Neapolitan cuisine

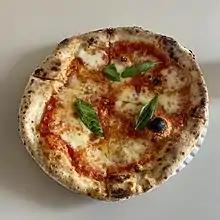
Pizza, originating in Neapolitan cuisine, is considered one of the national dishes of Italy and its variants are among the most popular foods in the world.

Neapolitan cuisine has ancient historical roots that date back to the Greco-Roman period, which was enriched over the centuries by the influence of the different cultures that controlled Naples and its kingdoms, such as that of Aragon and France.